Sustainable Development Goals

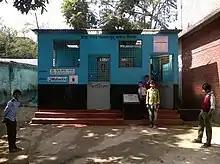
Example of sanitation for all: School toilet (IPH school and college, Mohakhali, Dhaka, Bangladesh)

Indicators serve as the key tools for decision-makers to track progress towards the SDG targets. Therefore, they have a decisive impact on SDG implementation, as well as the ultimate determination of whether the world is closer to realizing the SDGs by 2030. National and local governments use the indicators to measure own progress towards sustainable development, which they report in their voluntary national and local reviews. The indicators are now widely deployed at all levels of sustainability governance. As of 2025, there are 234 official indicators in use.